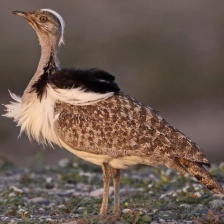
Species: INDIAN BUSTARD
Scientific name: ARDEOTIS NIGRICEPS